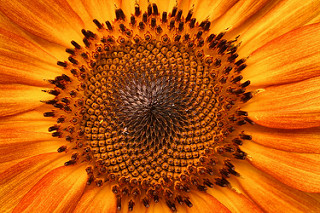
Flower: sunflower